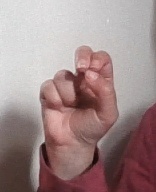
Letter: gaaf